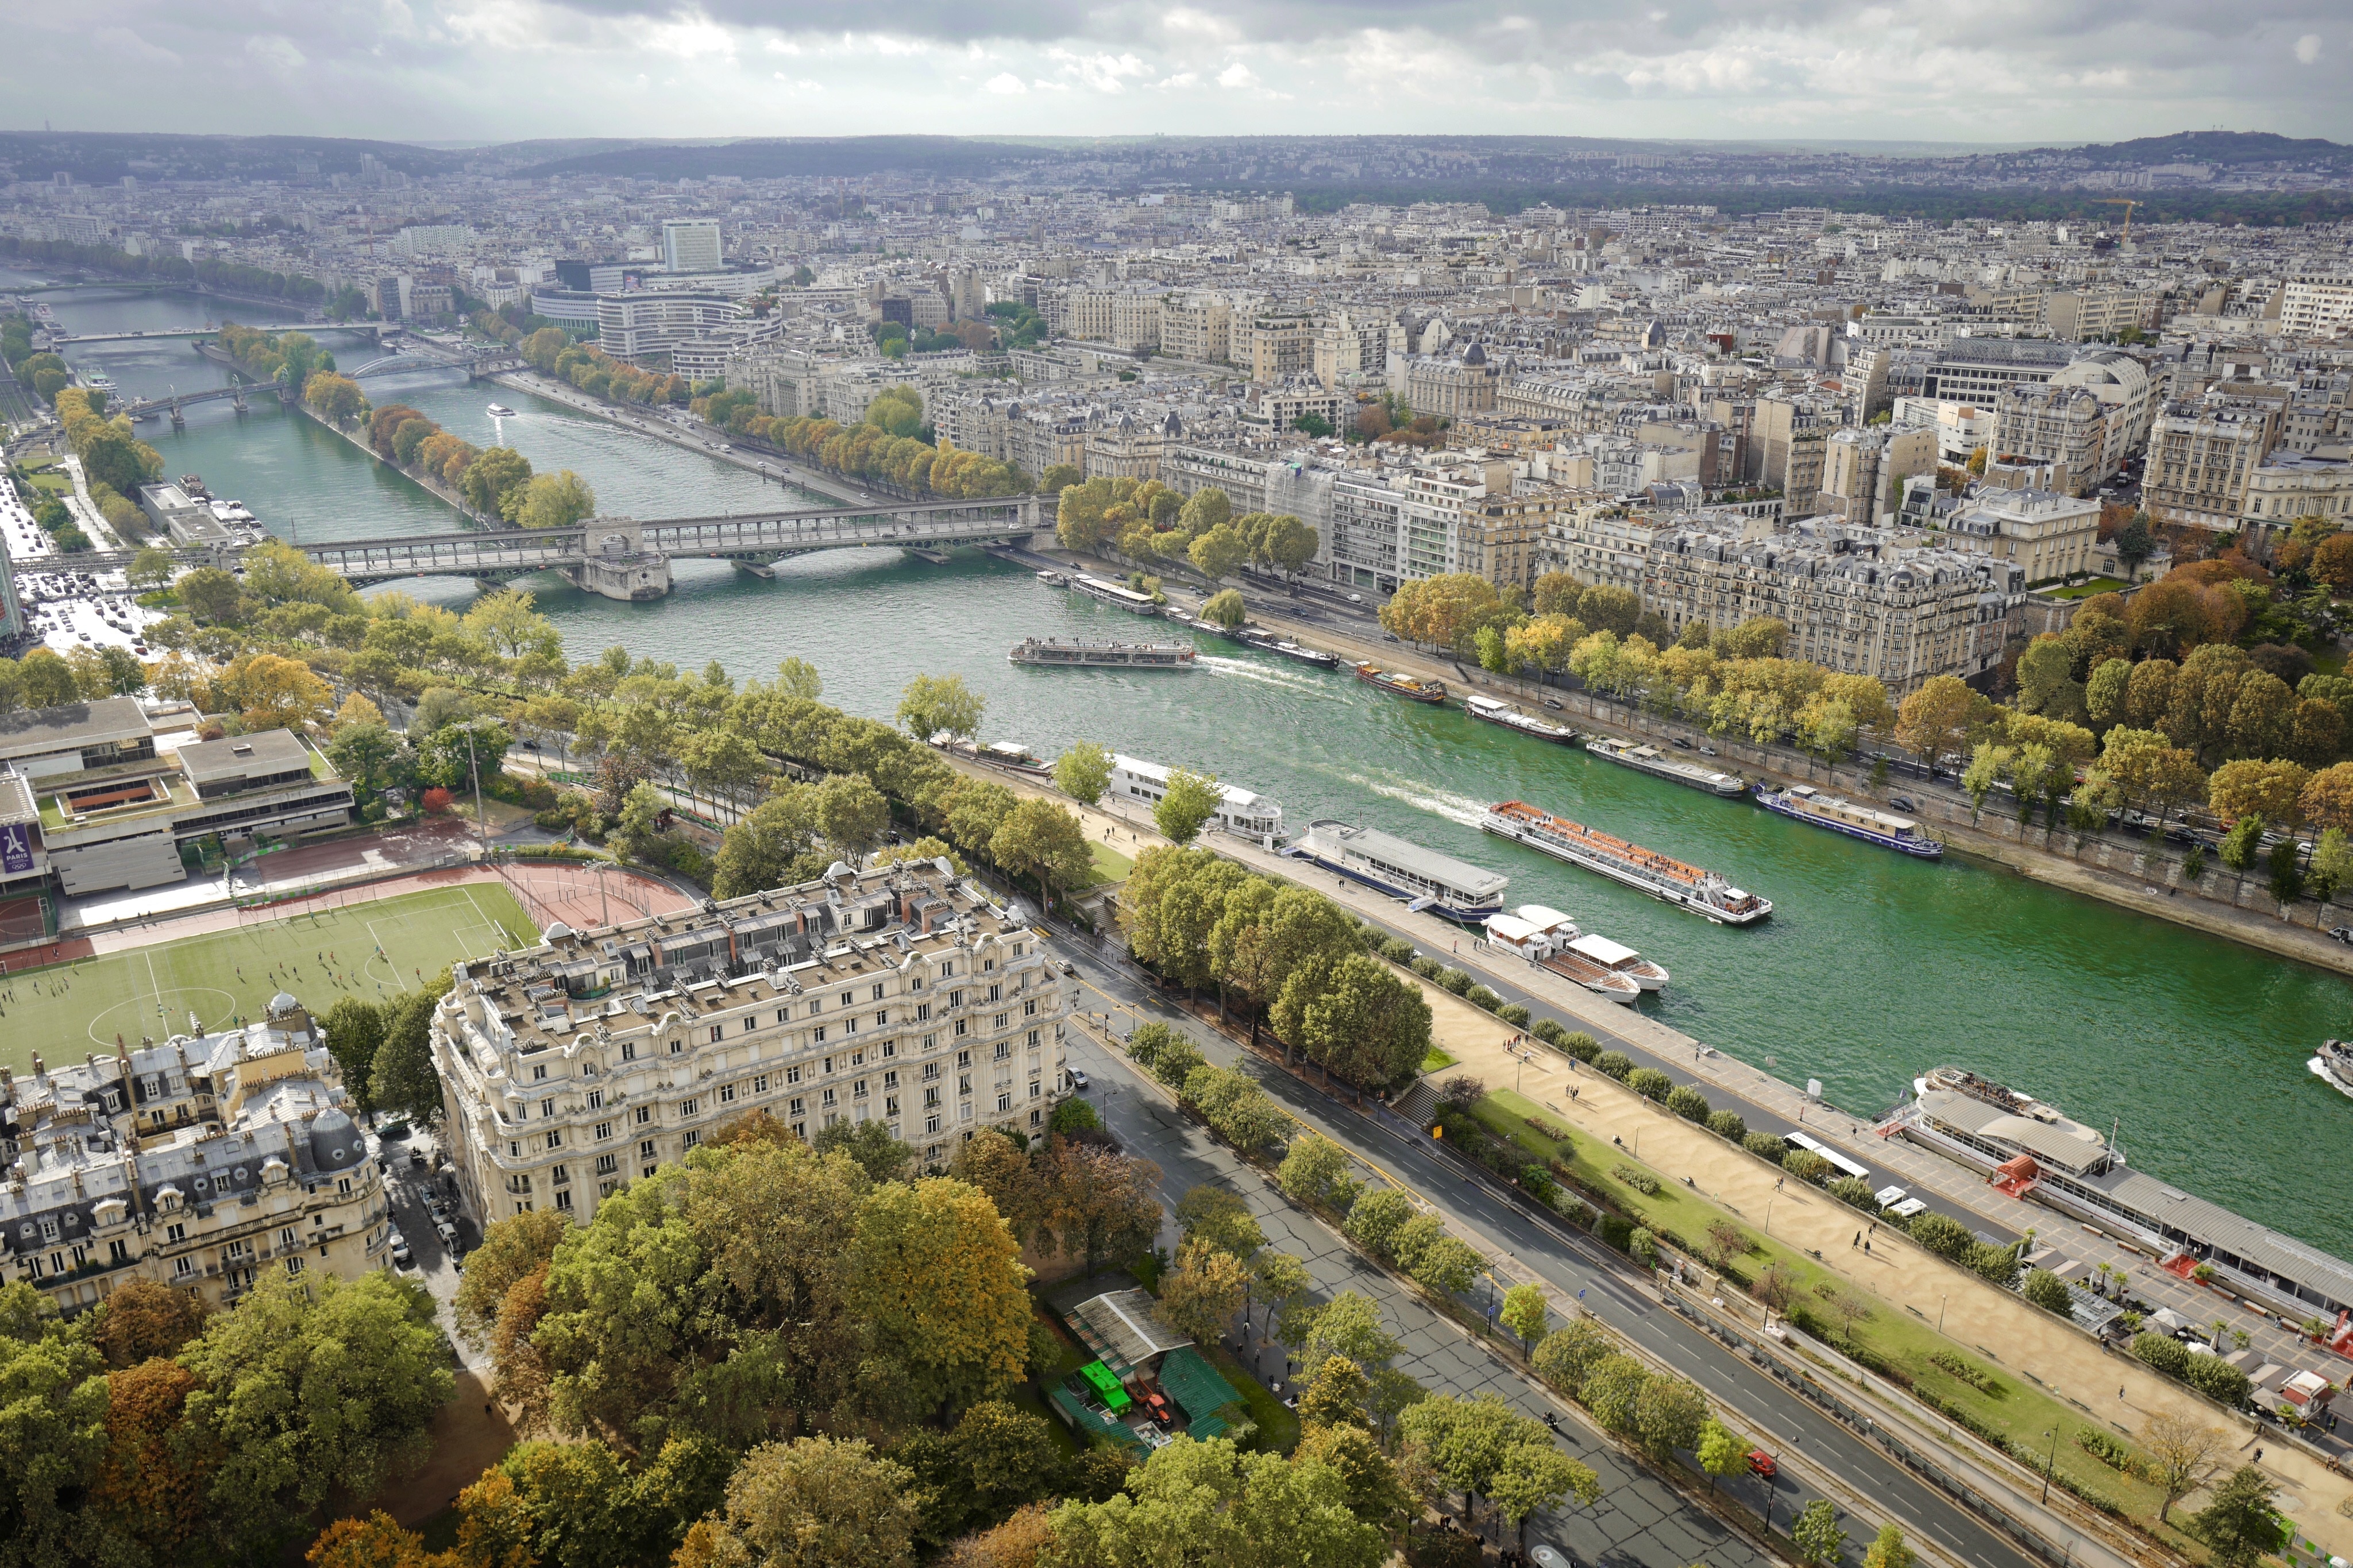
photography, town, palace, river, cityscape, panorama, landmark, waterway, estate, bird's eye view, aerial photography, residential area